Brother in the Land

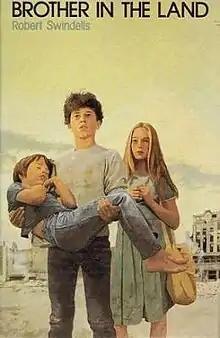
First edition

Brother in the Land is a 1984 post-apocalyptic novel by the British author Robert E. "Bob" Swindells. The plot follows the adventures of a teenage boy as he struggles to survive in the north of England after a nuclear war has devastated the country.